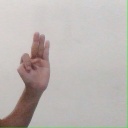
अक्षर: भ